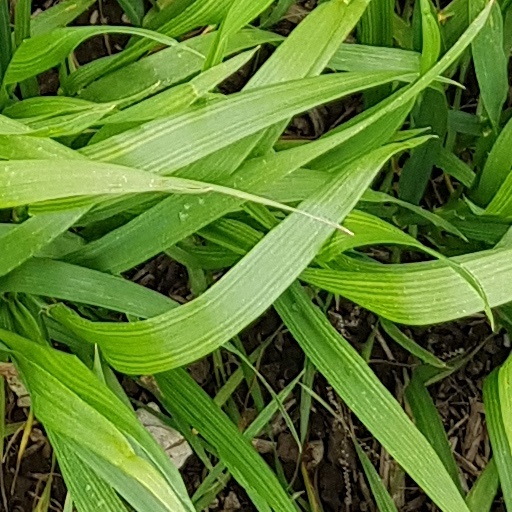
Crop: wheat